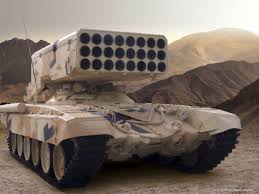
Label: TOS-1